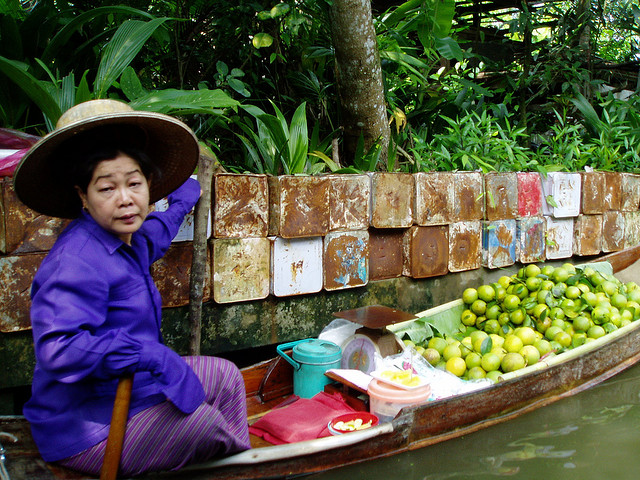
A woman in a boat has several lemons.

Native woman in small boat with load of fruit near wall.

there is a woman on a small boat with many fruits

a woman in a hat sit on a boat of fruit